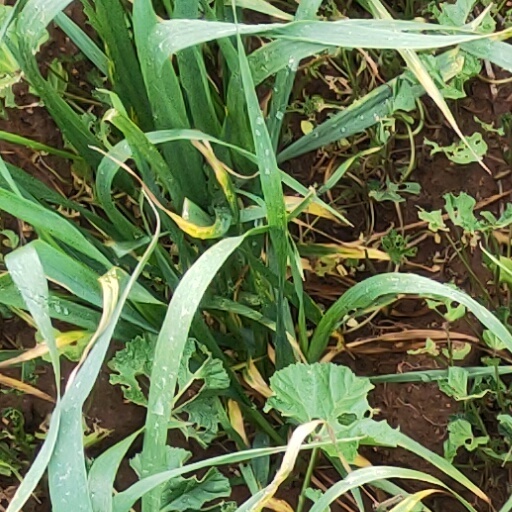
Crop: wheat